Addis video art festival

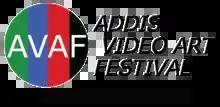
<a href="http%3A//www.addisvideoartfestival.net/">

Addis Video Art Festival is an annual international video art festival in Addis Ababa, Ethiopia.